Cibyra

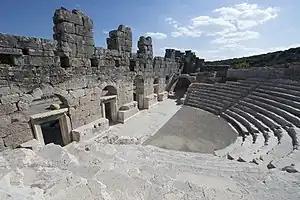
Odeon of Kibyra

The Odeon or music theatre is on the densely occupied southwest corner of the hill and had an orchestra with a Medusa mosaic floor, unlike any other in the world.